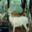
Label: deer